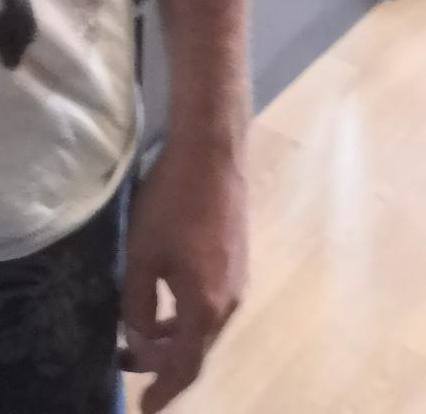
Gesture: no_gesture